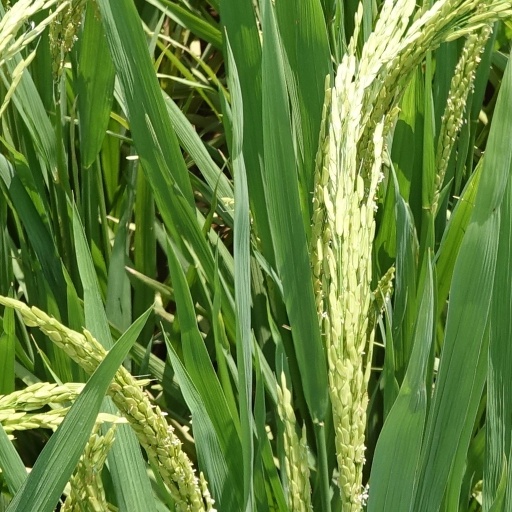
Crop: rice